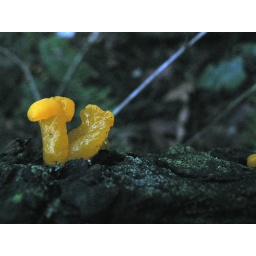
A fallen tree was covered in these tiny yellow growths.